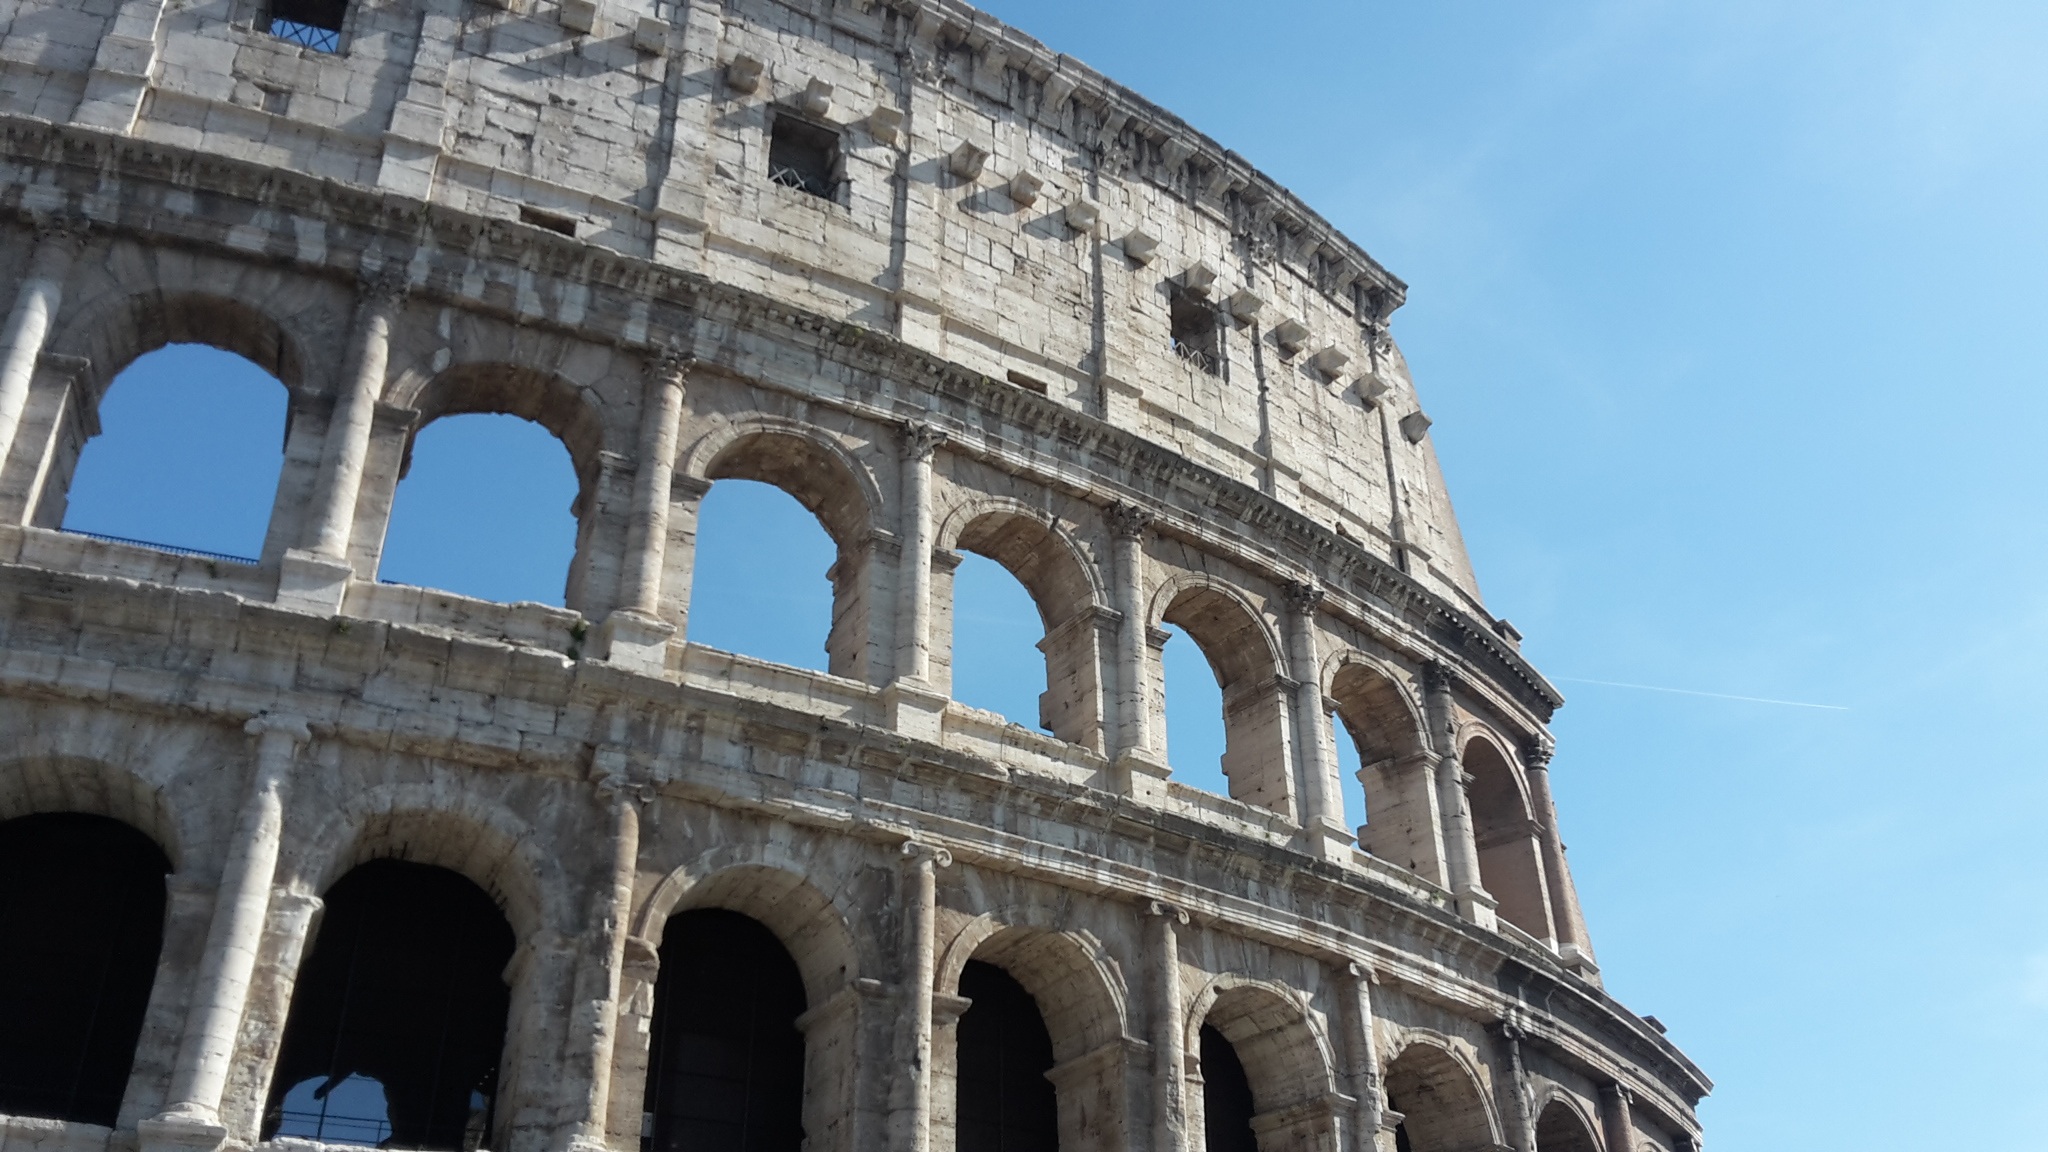
architecture, structure, monument, arch, landmark, facade, rome, amphitheatre, ancient rome, roman temple, ancient history, koloseum, human settlement, ancient roman architecture